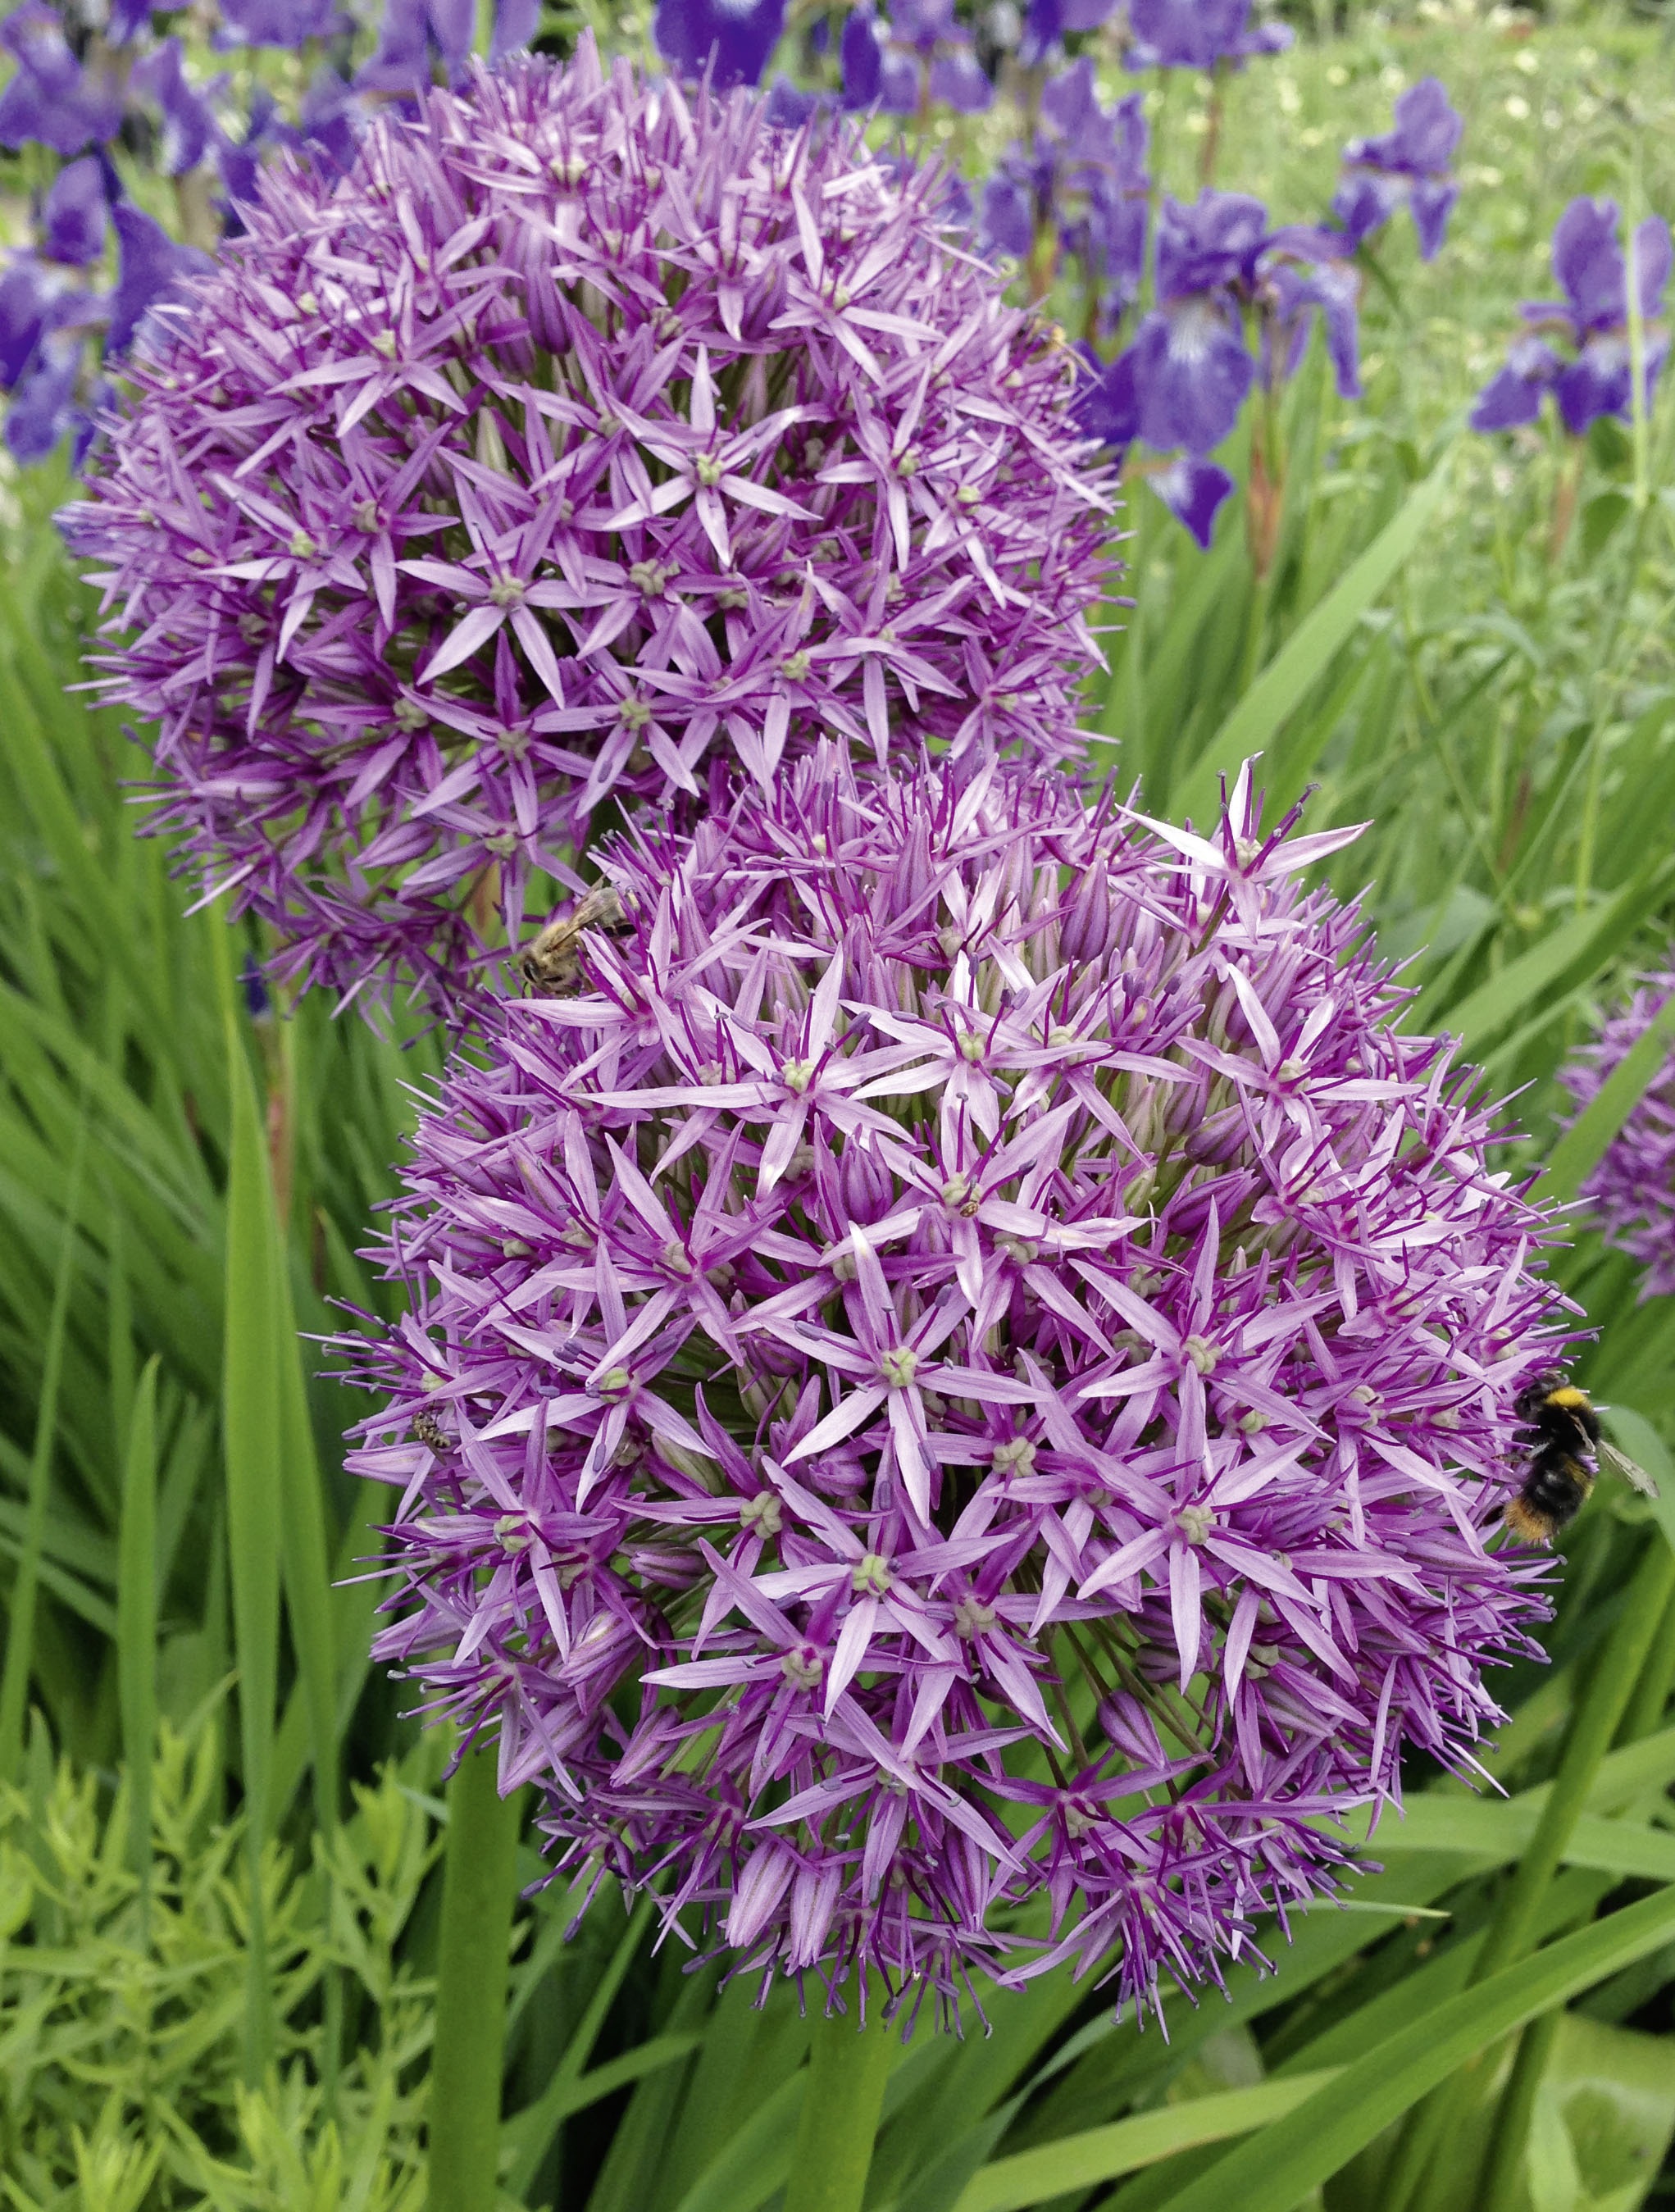
blossom, plant, flower, purple, bloom, produce, botany, garden, flora, lavender, ball, chives, hyacinth, flowering plant, starlight lauch, allium christophii, garden ball lauch, land plant, onion genus, english lavender, dactylorhiza praetermissa